Leiningen Versus the Ants

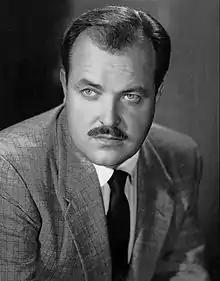
William Conrad, 1952

In 1948, the story was adapted as a radio play by Robert Ryf as part of the CBS Radio series, "Escape" with William Conrad providing the voice of Leiningen for the January 14th debut broadcast. "Escape" revived the story twice, first on May 23, 1948 (again with Conrad as Leiningen) and then on August 4, 1949 (with Tudor Owen as Leiningen). The Ryf script was again used as part of the CBS Radio series, "Suspense"; William Conrad again provided the voice of Leiningen for the August 25, 1957, episode and Luis van Rooten played Leiningen in the November 29, 1959, episode.